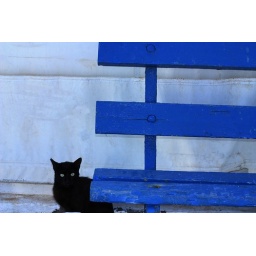
Black cat sitting near a blue bench, Kithnos island, Cyclades, Greece